List of birds of the Czech Republic

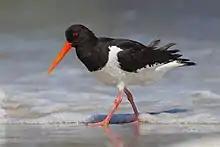

Swifts are small birds which spend the majority of their lives flying. These birds have very short legs and never settle voluntarily on the ground, perching instead only on vertical surfaces. Many swifts have long swept-back wings which resemble a crescent or boomerang.